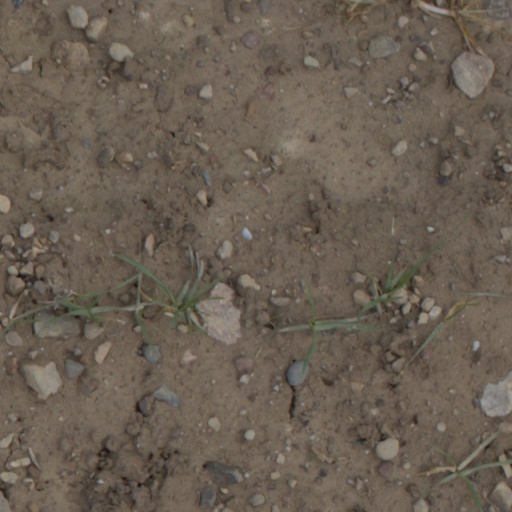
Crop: wheat